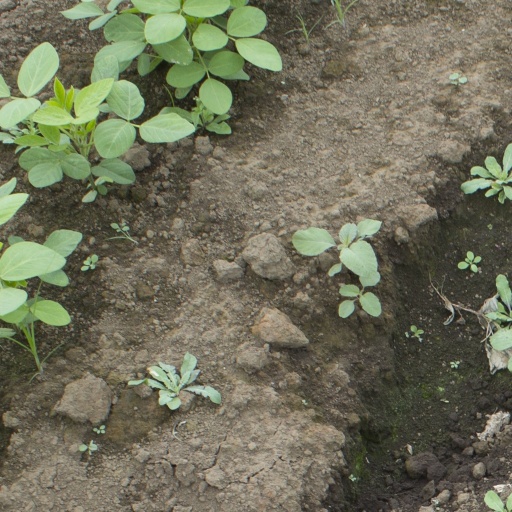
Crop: soybean